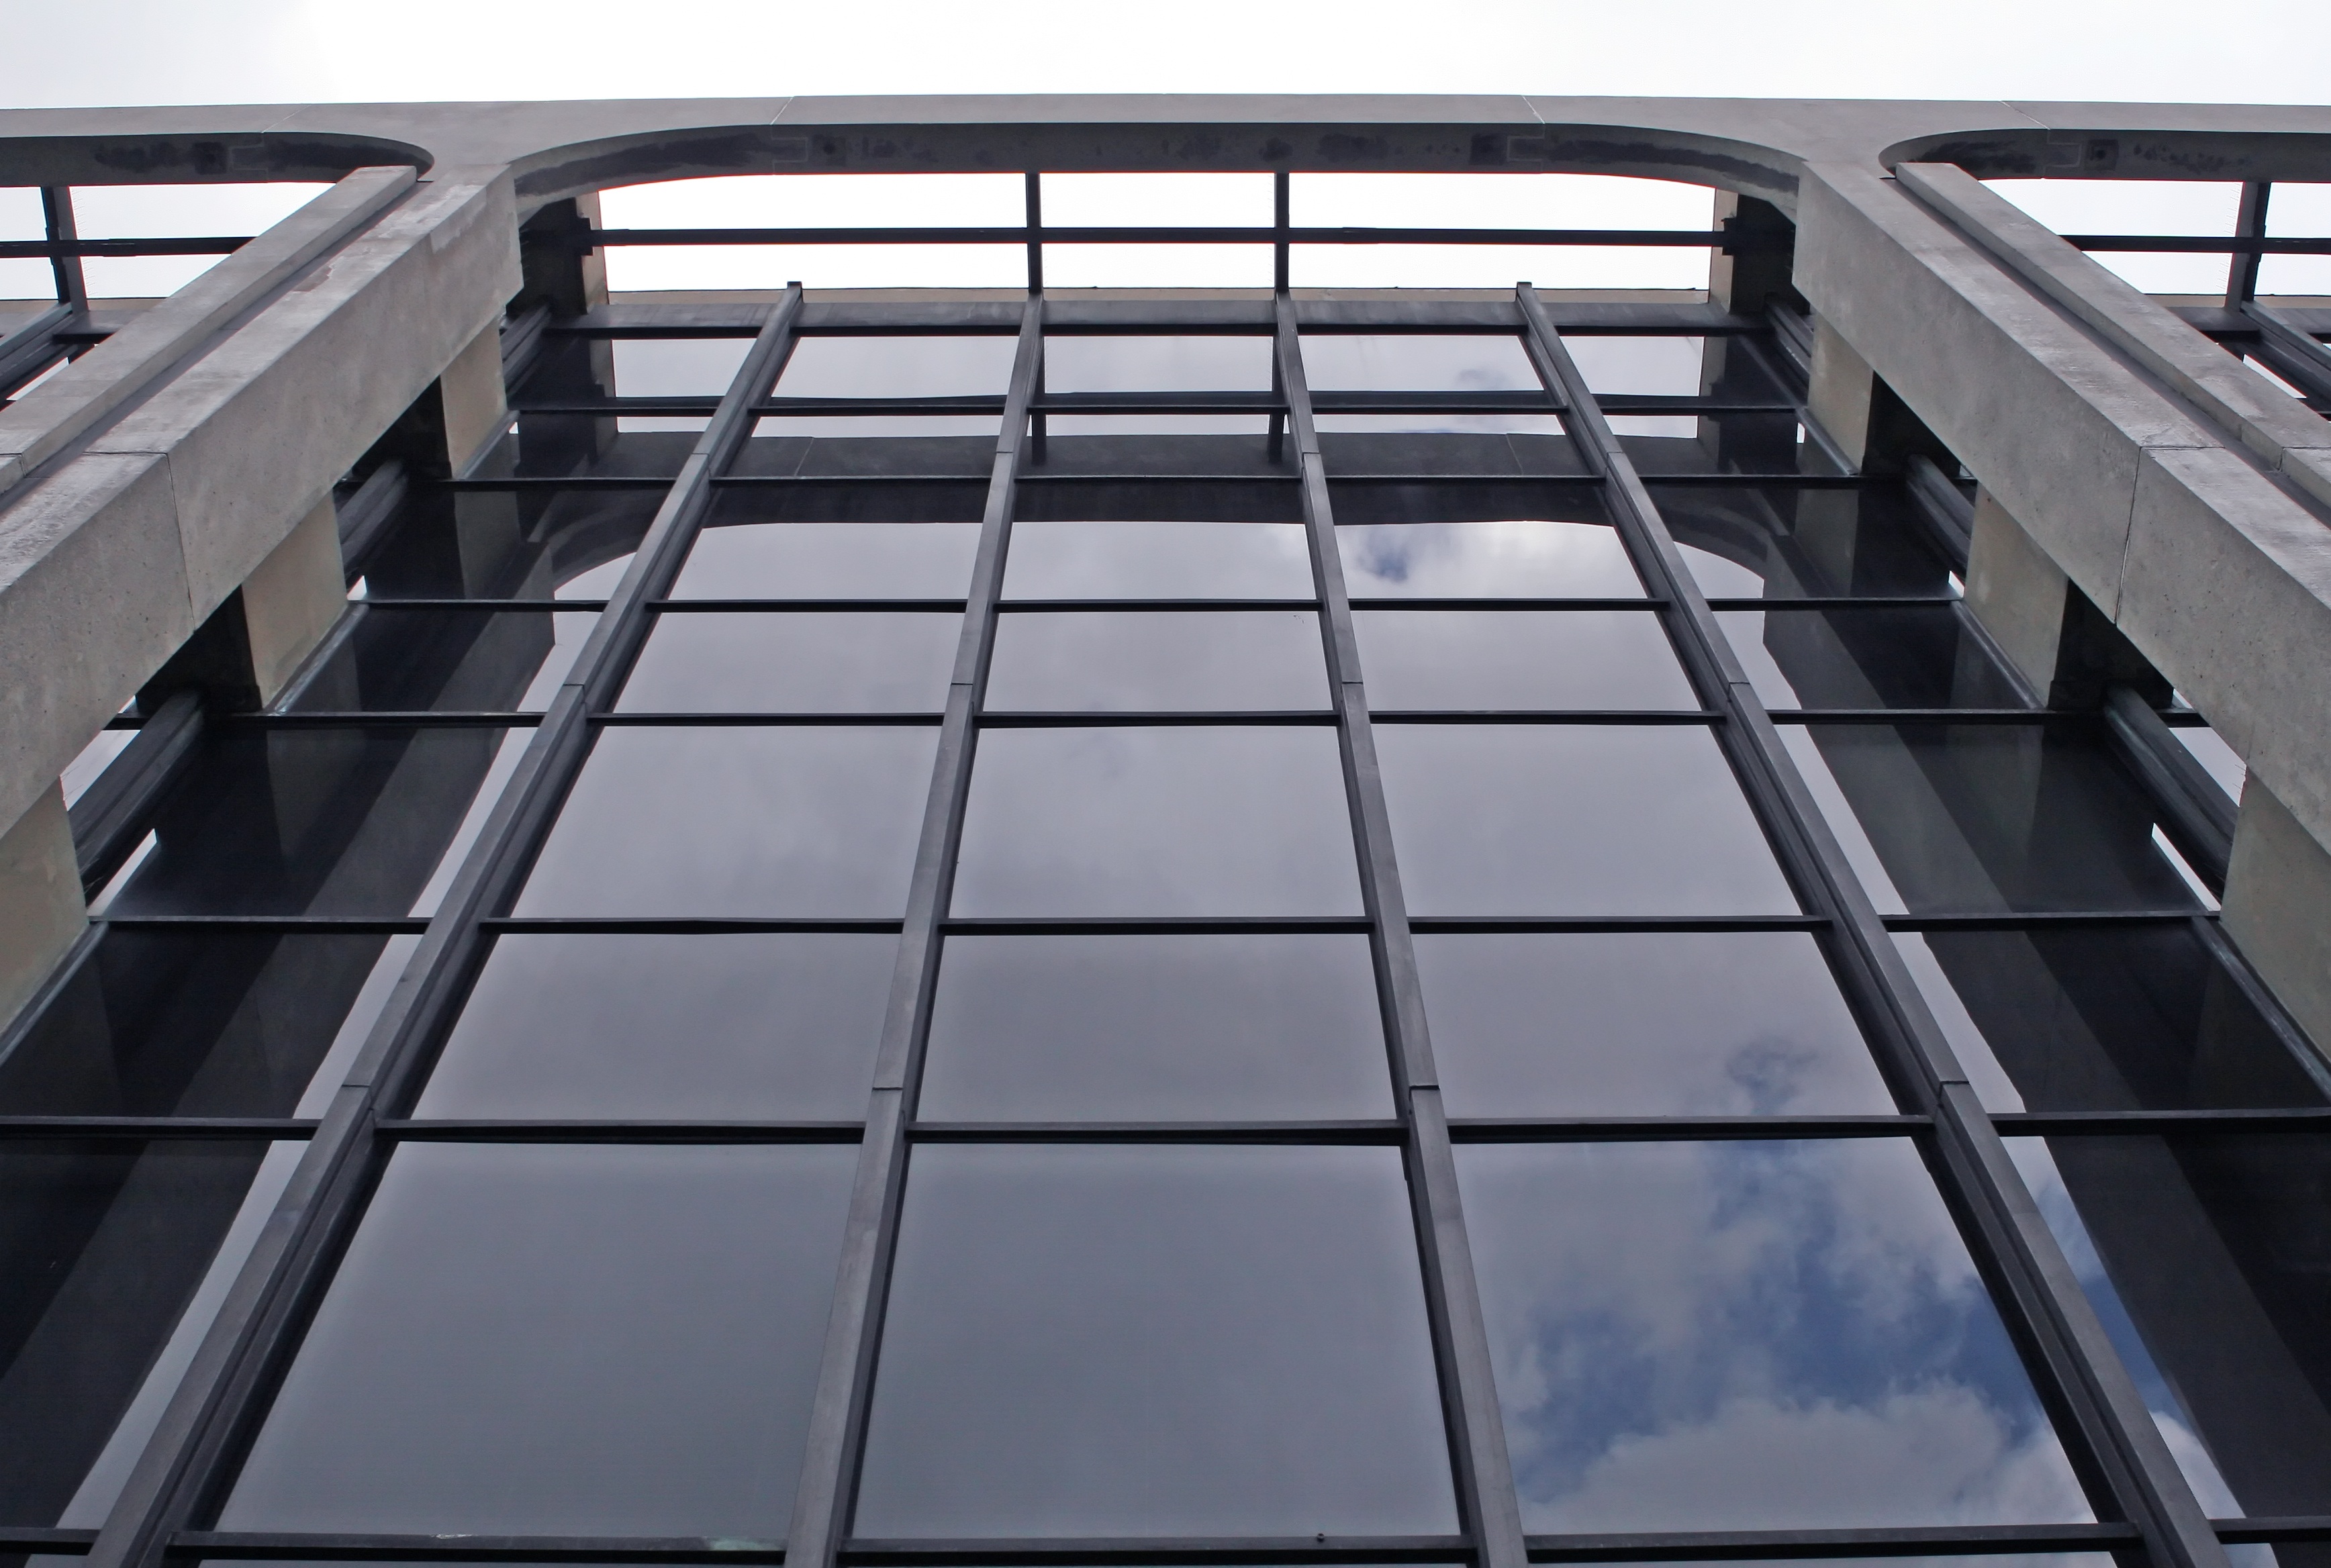
work, outdoor, open, abstract, cloud, architecture, growth, sky, sunshine, morning, texture, window, glass, roof, building, city, skyscraper, urban, highrise, downtown, summer, clear, tower, shine, corporate, money, office, calm, facade, blue, business, modern, futuristic, handrail, sunny, dream, background, design, bright, communications, flat, concept, up, center, front, lawyer, legal, estate, accountant, upward, finance, daylighting, automotive exterior, solicitor